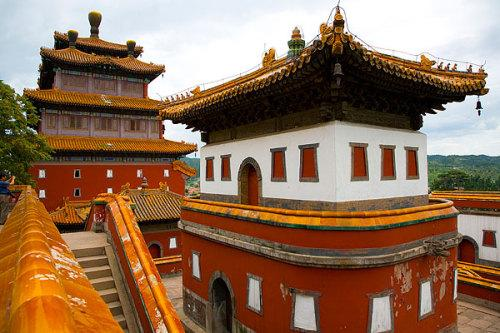
地标名称：普宁寺
所在城市：承德市·双桥区